Special Education (film)

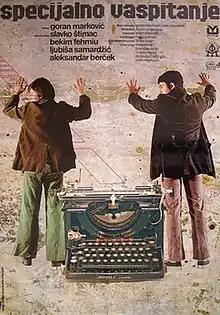
Original movie poster

Special Education is a 1977 Yugoslav drama directed by Goran Marković. It was his first feature film. The screenplay was written by Marković and Miroslav Simić.